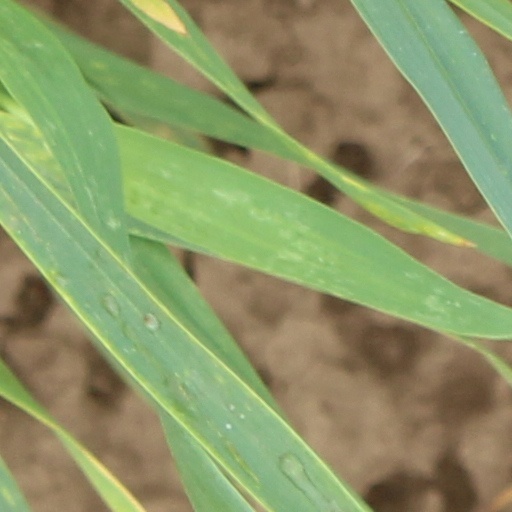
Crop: wheat